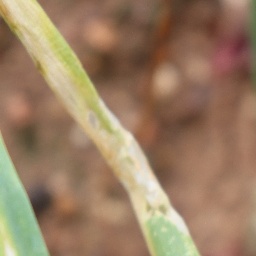
Label: Iris yellow virus